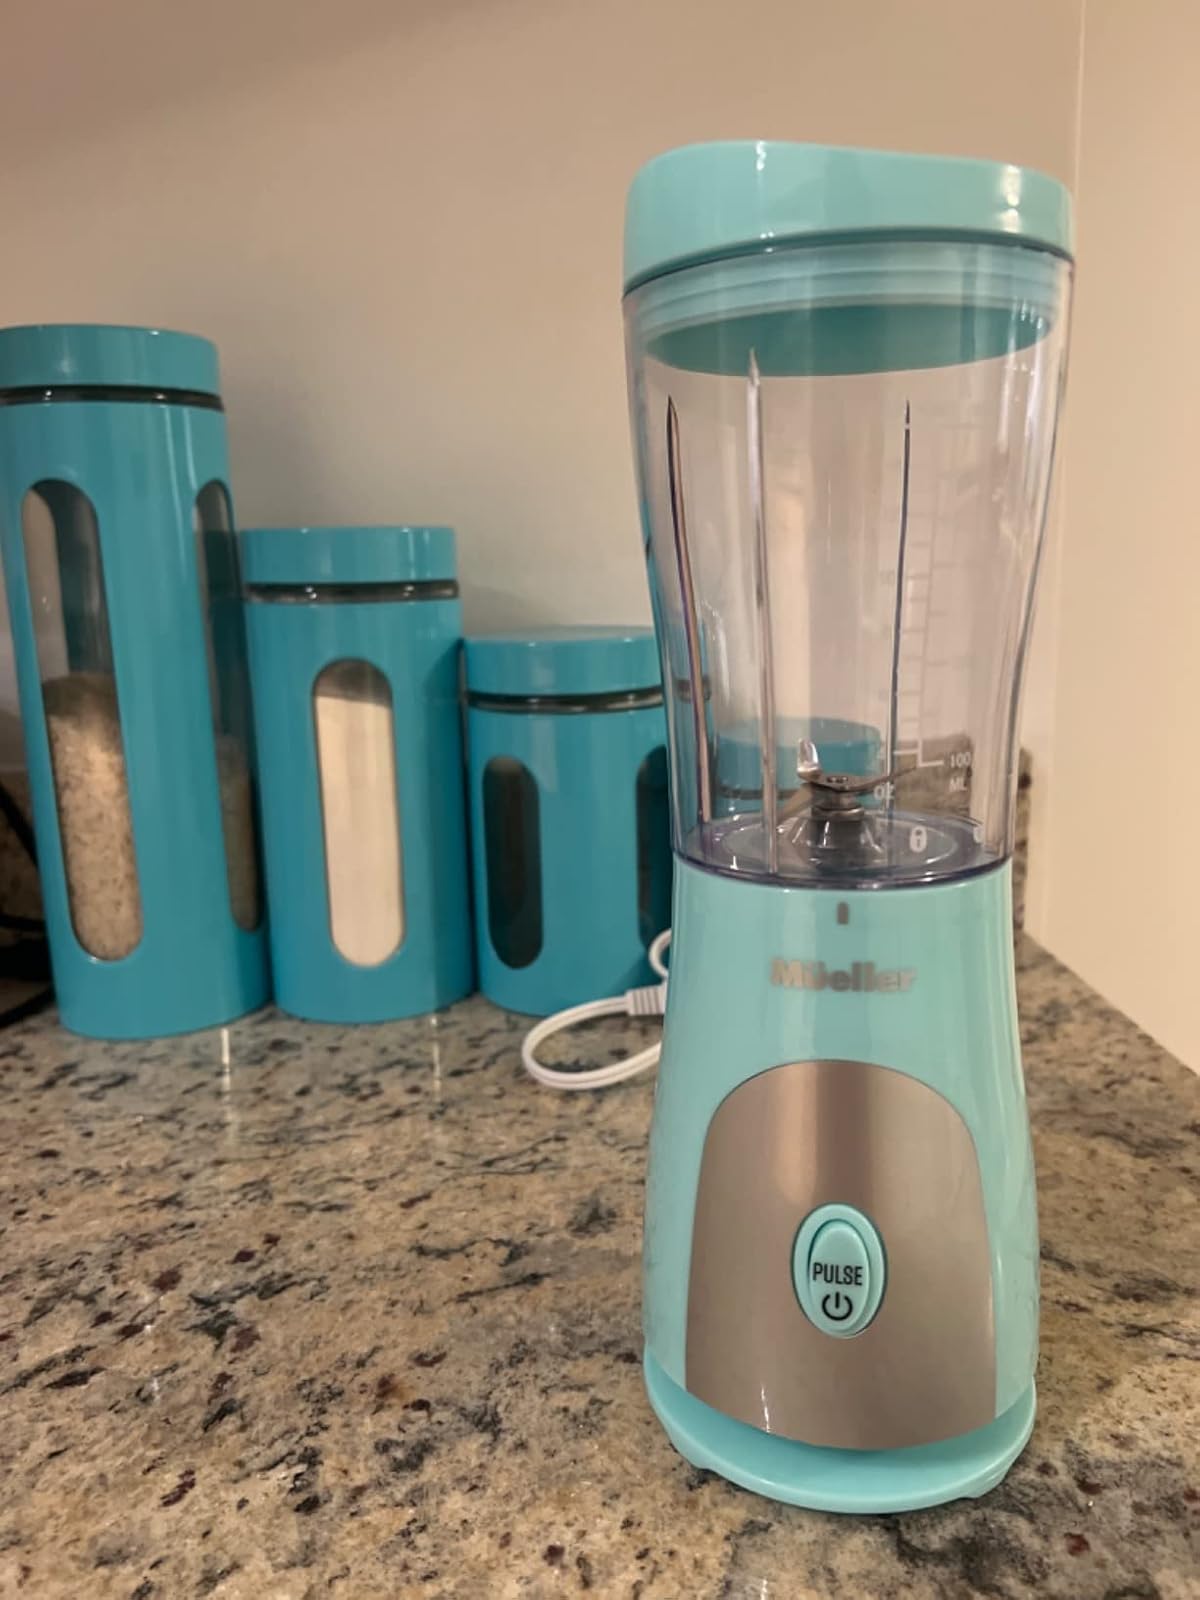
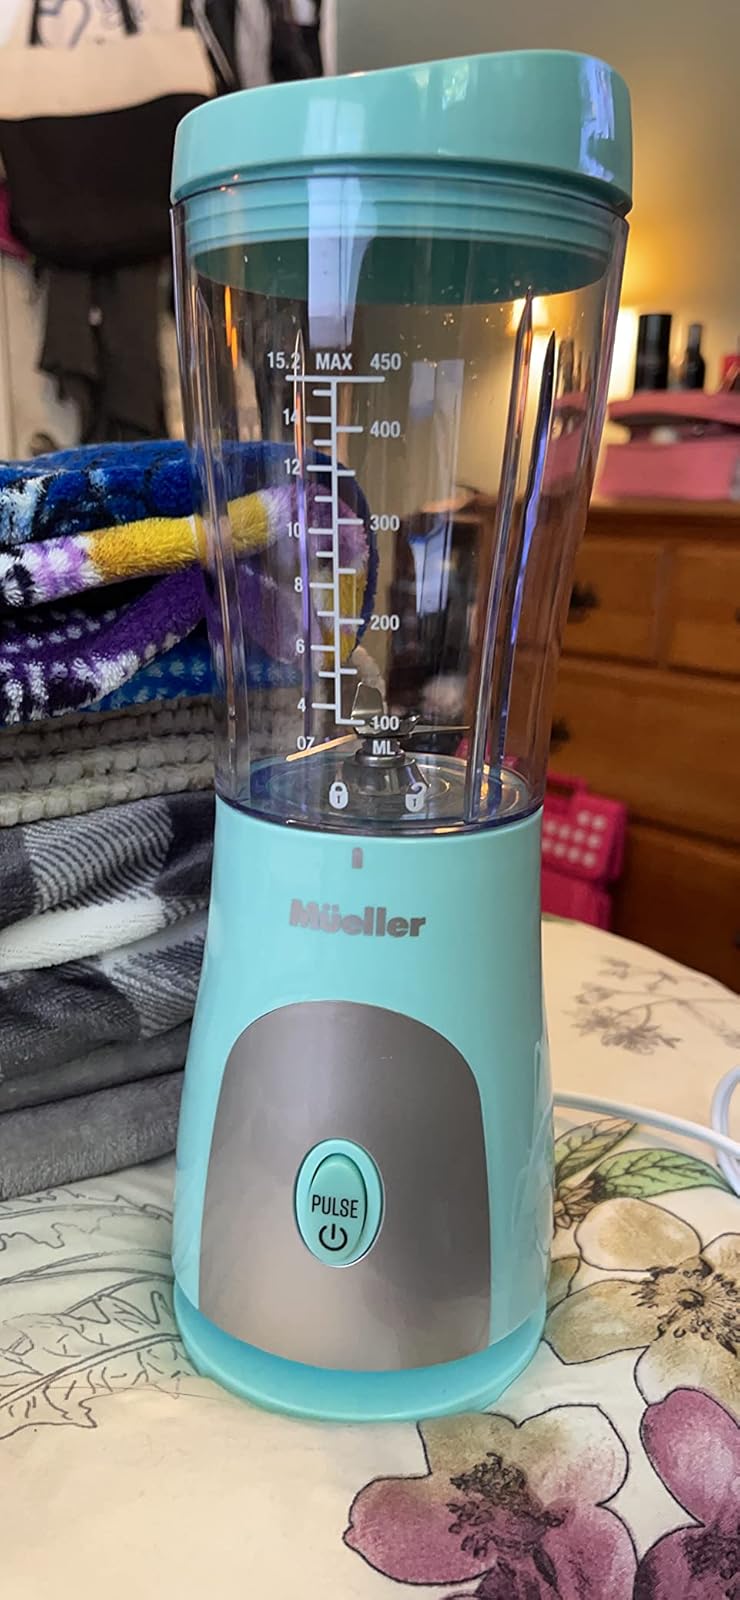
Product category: items_blender
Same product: yes